Destination X (2012)

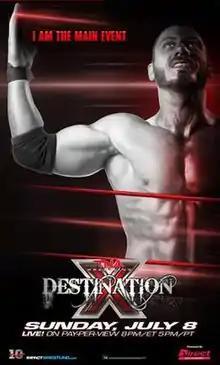
Promotional poster for the event featuring Austin Aries

The 2012 Destination X was a professional wrestling pay-per-view (PPV) event produced by the Total Nonstop Action Wrestling (TNA) promotion, which took place on July 8, 2012 at the Impact Wrestling Zone in Orlando, Florida. It was the eighth show under the Destination X chronology and seventh event in the 2012 TNA PPV schedule. Unlike last year, the event was held inside of a four-sided ring as opposed to a six-sided ring.